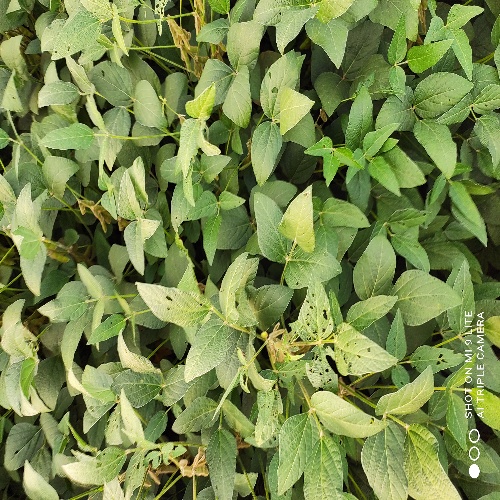
Label: Caterpillar